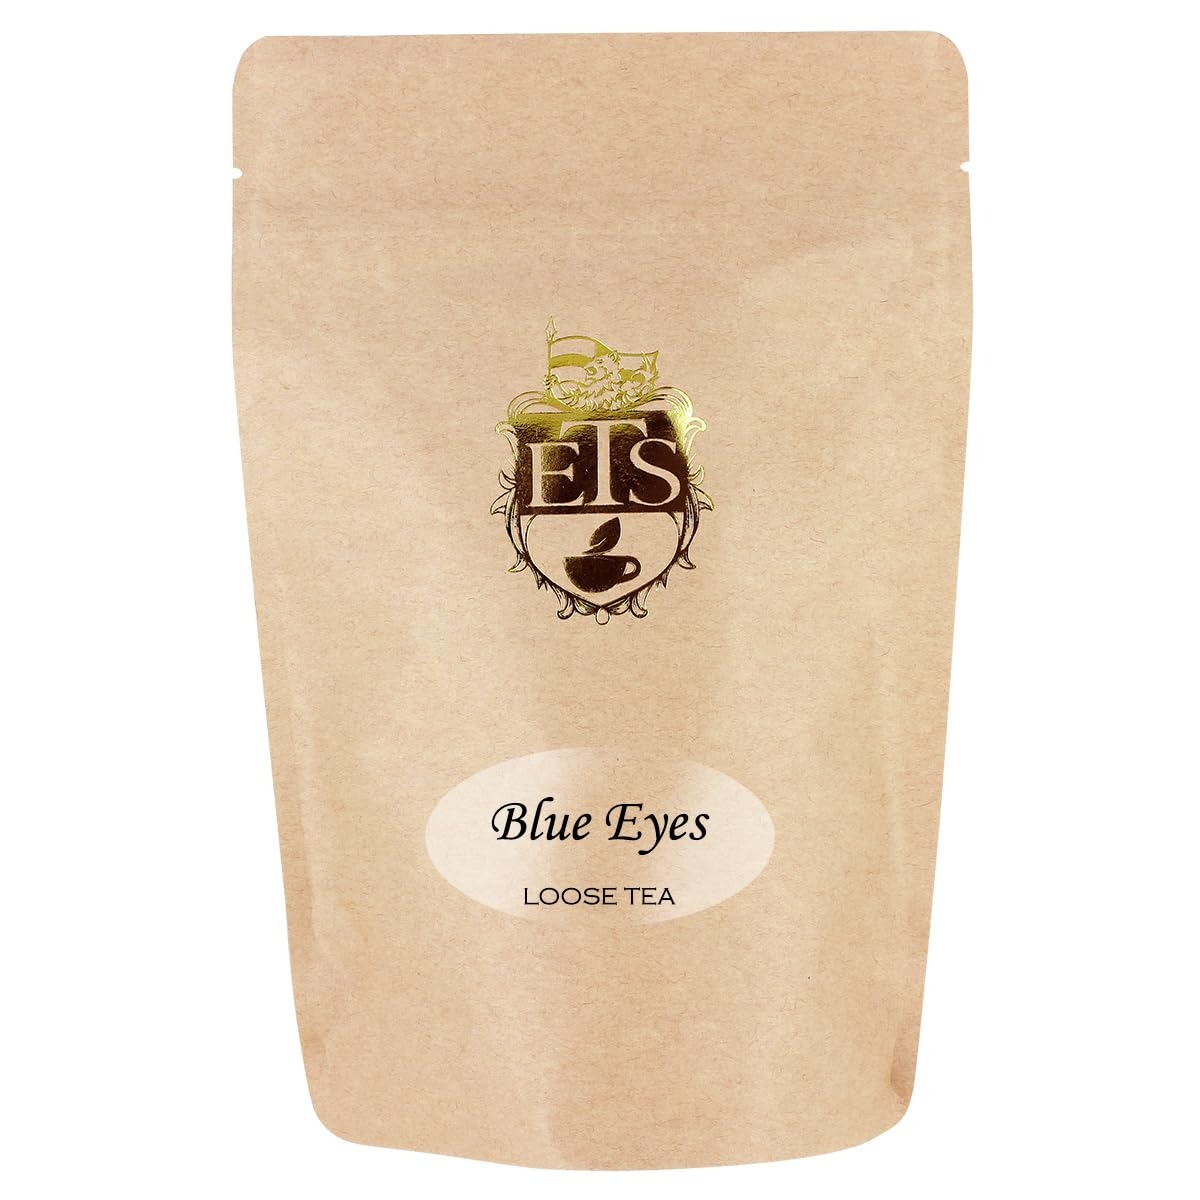
Item Name: English Tea Store Loose Leaf, Blue Eyes Herbal Tea Pouches - 4oz, 4 Ounce
Bullet Point 1: Grown in Canada
Bullet Point 2: English tea store's blue eyes herbal tea has a hint of caramel to give this fruit tea a sweet almost candy-like flavo
Bullet Point 3: Add in a bit of apple and peach and you have a terrific tasting blend.
Bullet Point 4: This herbal fruit tea is of course, caffeine free, and would taste wonderful over ice.
Value: 4.0
Unit: ounce

Price: 9.25